Warframe

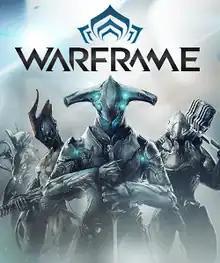
Storefront artwork with four of the game's playable Warframes (left to right): Excalibur, Ember, Loki, and Rhino.

Warframe is a free-to-play action role-playing third-person shooter multiplayer online game developed and published by Digital Extremes. First released for Windows in March 2013, it was later ported to PlayStation 4 in November 2013, Xbox One in September 2014, Nintendo Switch in November 2018, PlayStation 5 in November 2020, Xbox Series X/S in April 2021, and iOS in February 2024. Support for cross-platform play was released in 2022. Cross-platform save began in December 2023, rolling out in waves to different groups of players before becoming fully available to all players in January 2024. A port for Android is in development.